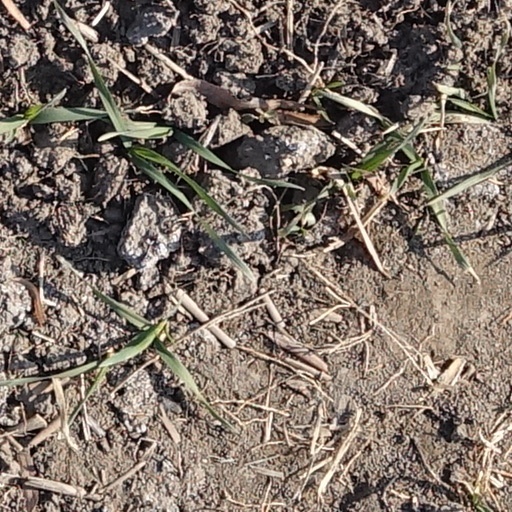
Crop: wheat